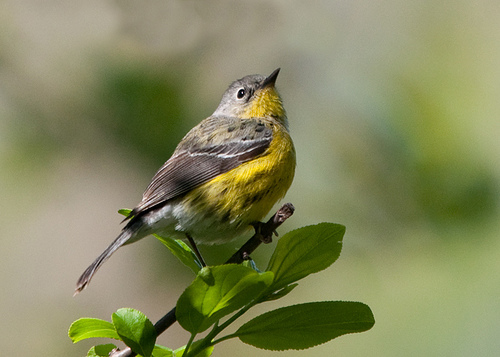
a small plump bird that is gray on top and yellow on the bellythe bird has a yellow belly with brown striped wings and a striped head.
a bird with a small sized head and beak with yellow throat and breast.
this bird has a speckled belly and breast with a short pointy bill.
small yellow grey black and white bird with long black tarsus and medium black tarsus
this bird is yellow with grey and has a very short beak.
this bird has wings that are gray and has a yellow belly
this bird has wings that are grey and has a yellow belly
this bird is brown, gray, and yellow in color, and has a black beak.
a yellow bellied and necked bird with grey wings and head.
Species: Blue Headed Vireo